Eadem mutata resurgo

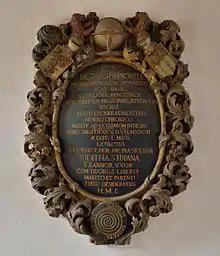

Eadem mutata resurgo is a Latin phrase that literally translates to ""Although changed, I arise the same"".